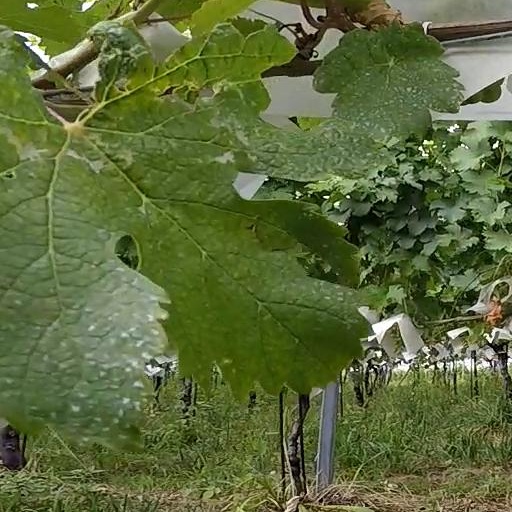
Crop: grape